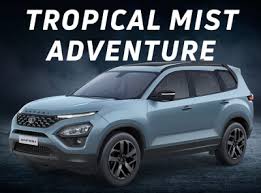
Label: noambulance